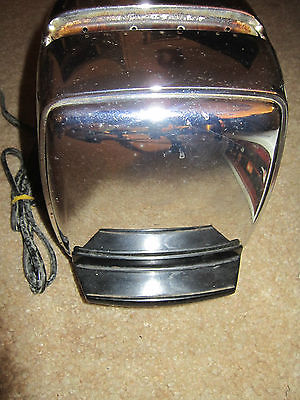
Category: toaster